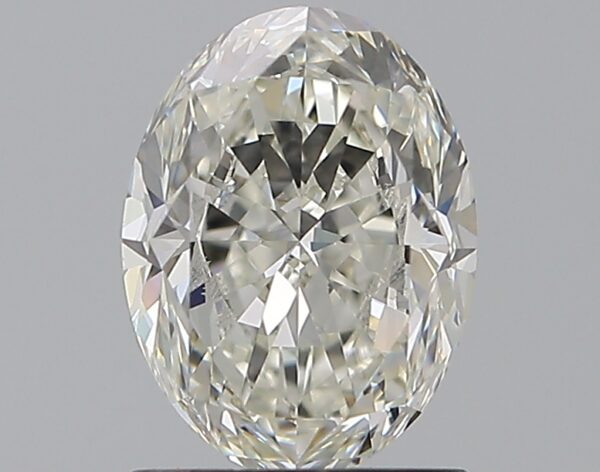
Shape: oval
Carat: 1.2
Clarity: VS1
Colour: J
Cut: VG
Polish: EX
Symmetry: EX
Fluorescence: F
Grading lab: GIA
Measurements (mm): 7.7 x 5.76 x 3.77